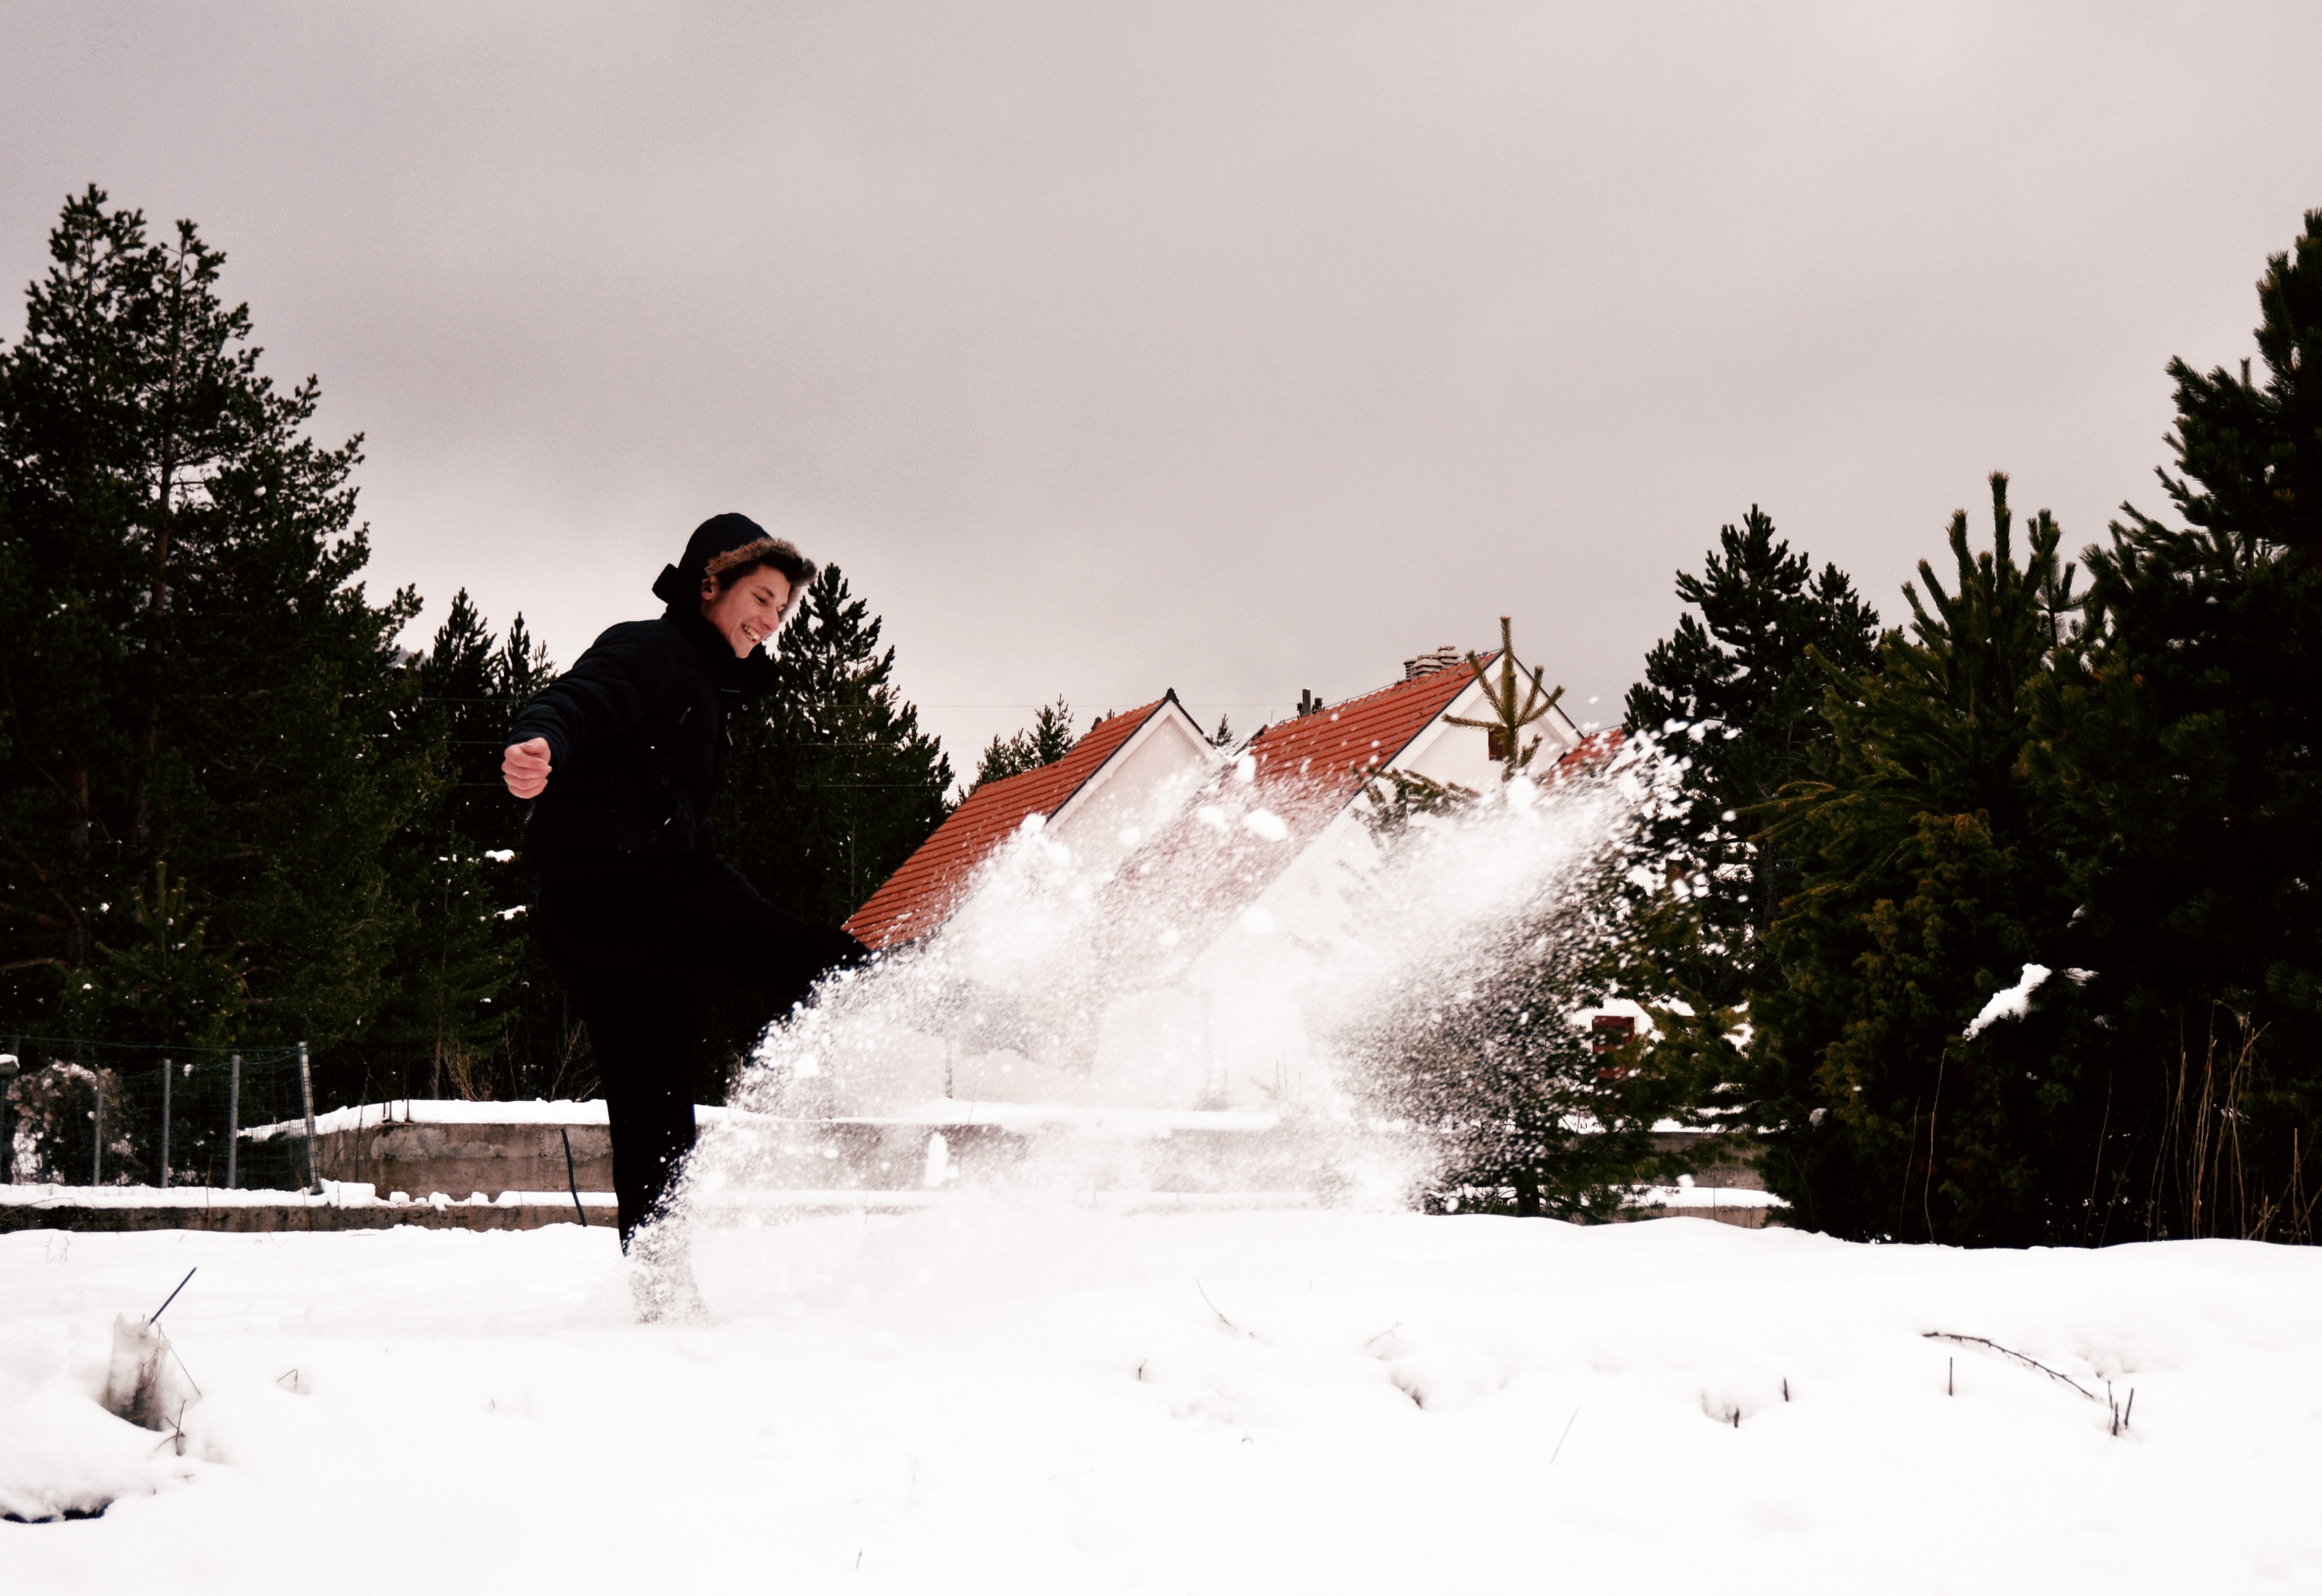
snow, winter, freezing, tree, fun, recreation, photography, Playing in the snow, snowboard, leisure